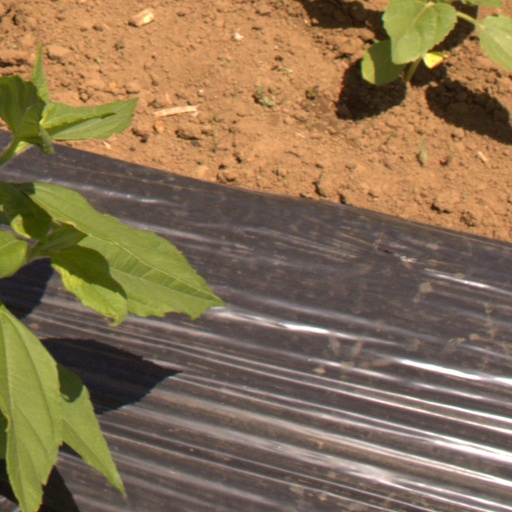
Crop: Jerusalem artichoke